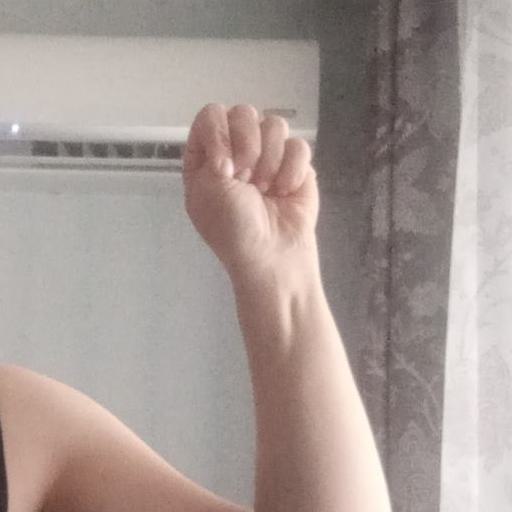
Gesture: fist